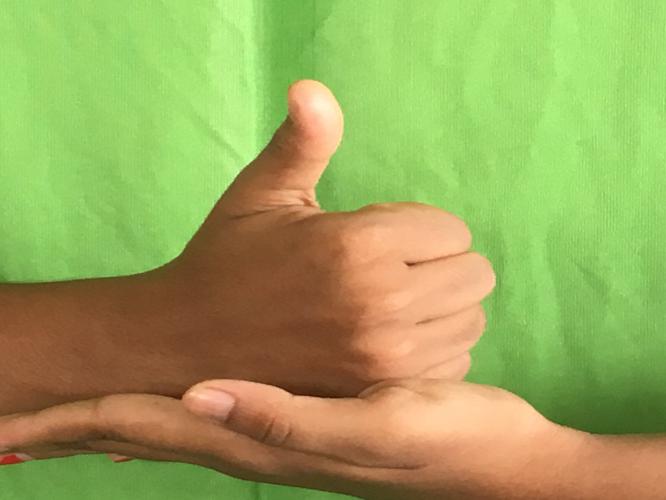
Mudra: Shivalinga
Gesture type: double_hand